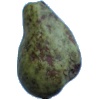
Label: pear_stone